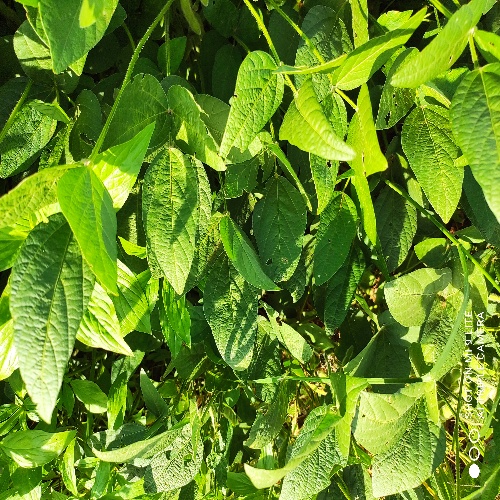
Label: Caterpillar